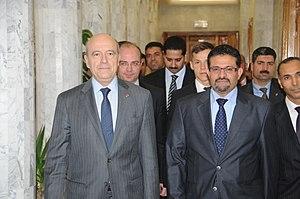
Alain Juppé, né le 15 août 1945 à Mont-de-Marsan, est un haut fonctionnaire et homme d’État français, Premier ministre du 17 mai 1995 au 2 juin 1997.
Rafik Abdessalem, de son nom complet Rafik Ben Abdessalem Bouchlaka, né en 1968, est un homme politique tunisien, ministre des Affaires étrangères entre 2011 et 2013, au sein du gouvernement Jebali.
Les relations entre la France et la Tunisie désignent les relations diplomatiques s'exerçant entre la République française d'une part et la République tunisienne de l'autre. La France dispose d'une ambassade à Tunis et la Tunisie dispose d'une ambassade à Paris.